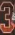
Number: 3